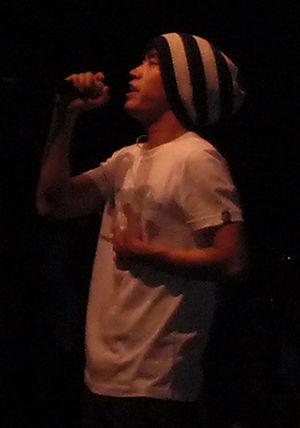
Daniel Armand Lee, connu professionnellement sous le nom de Tablo, est un rappeur, auteur-compositeur, réalisateur artistique et entrepreneur coréo-canadien qui est actuellement basé en Corée du Sud. Tablo est principalement connu pour être le leader et producteur du groupe de hip-hop sud-coréen Epik High, et le fondateur du label discographique indépendant HIGHGRND, qui héberge Hyukoh et The Black Skirts.